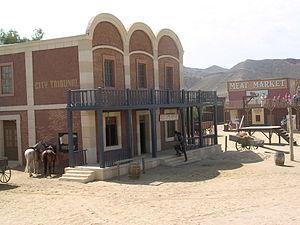
La Ville de la miséricorde est le troisième épisode de la septième saison de la deuxième série de la série télévisée britannique de science-fiction Doctor Who, diffusé sur BBC One le 15 septembre 2012.